Cromartyshire

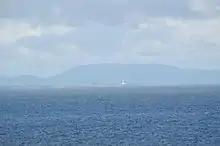
Tarbat Ness from the south across the Moray Firth

Given the scattered nature of the county it is difficult to generalise. The original shire consisted of a portion of the Black Isle peninsula bordering on Cromarty Firth, across which lay the Tarbat peninsula, of which several portions belonged to Cromartyshire, including Tarbat Ness. The interior sections consisted of several enclaves within Ross-shire which were mountainous, remote and sparsely populated.